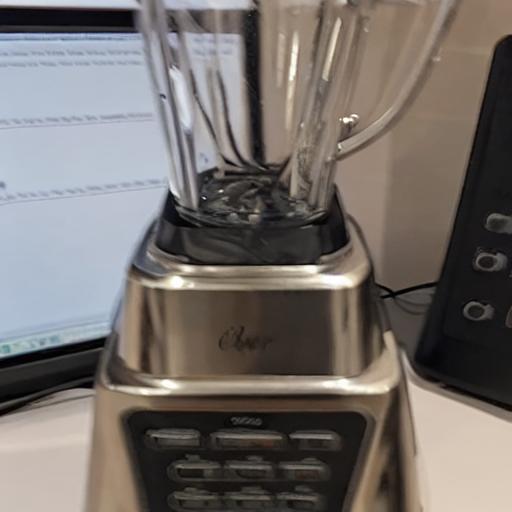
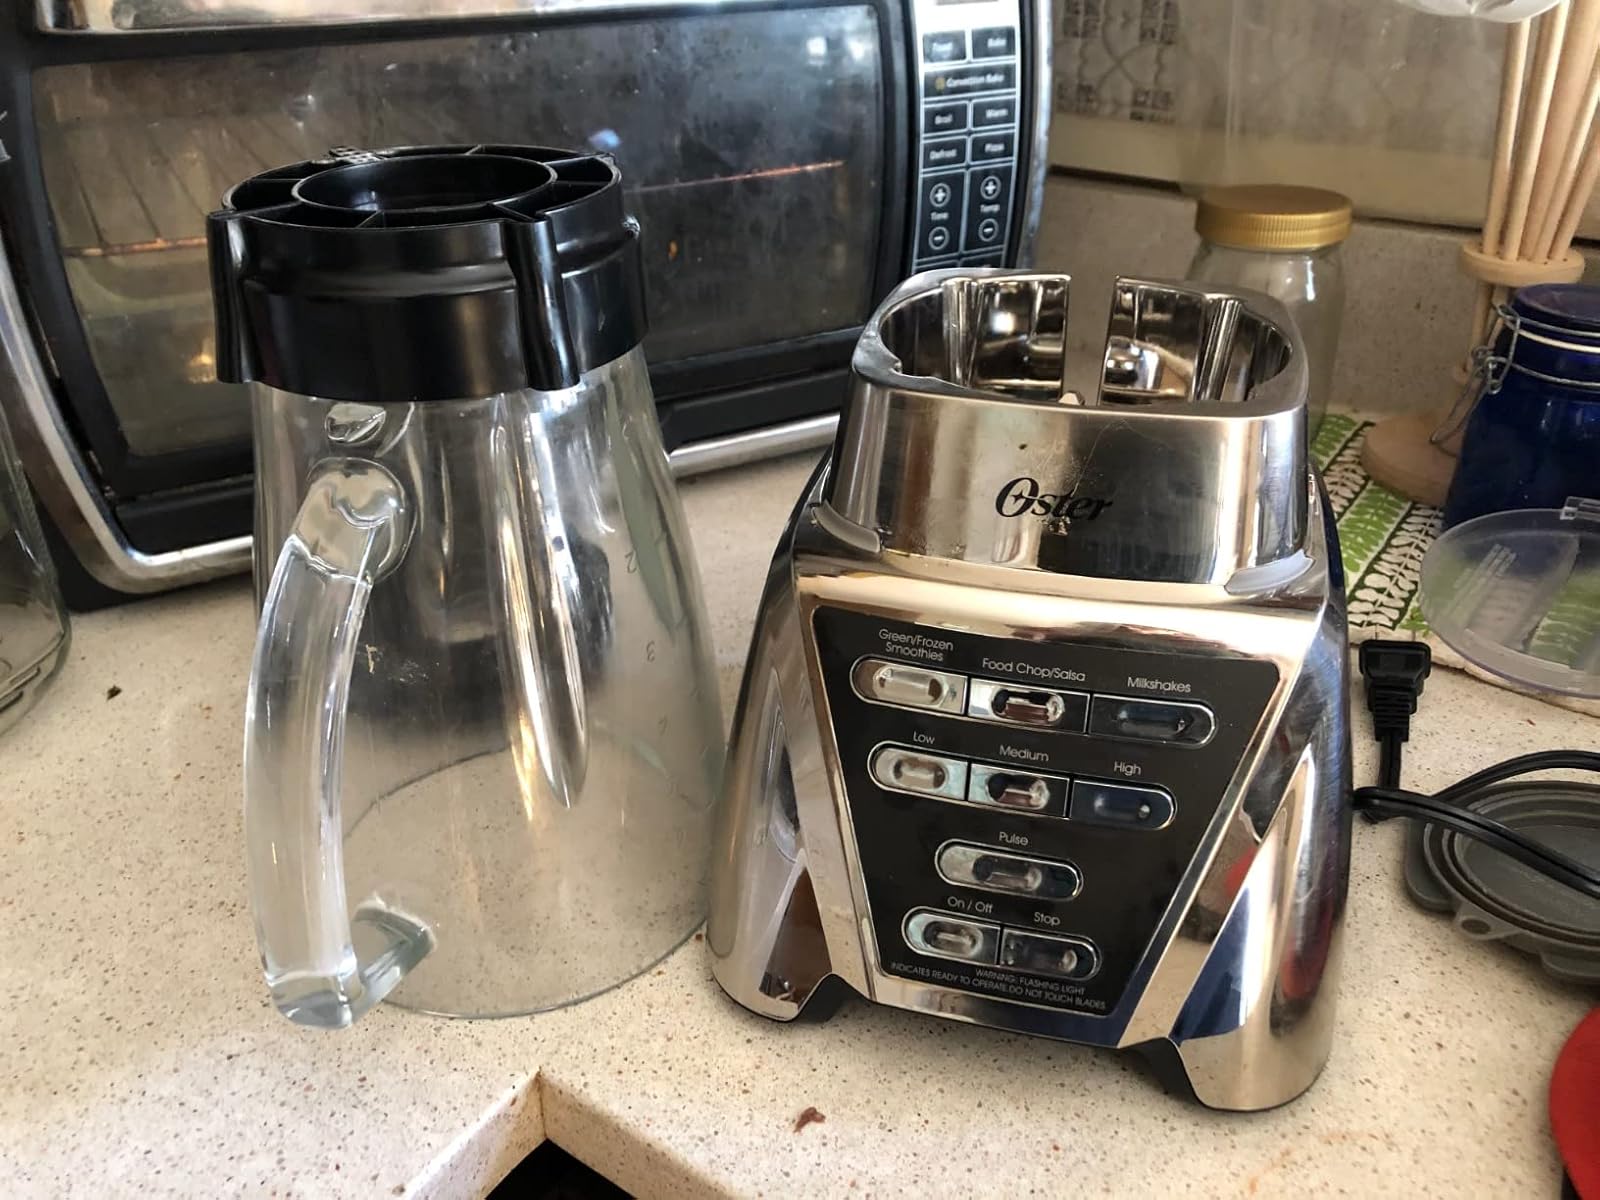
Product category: items_blender
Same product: no